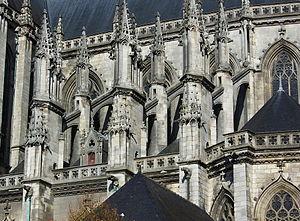
Arcs-boutants de la Cathédrale Saint-Pierre et Saint-Paul de Nantes.